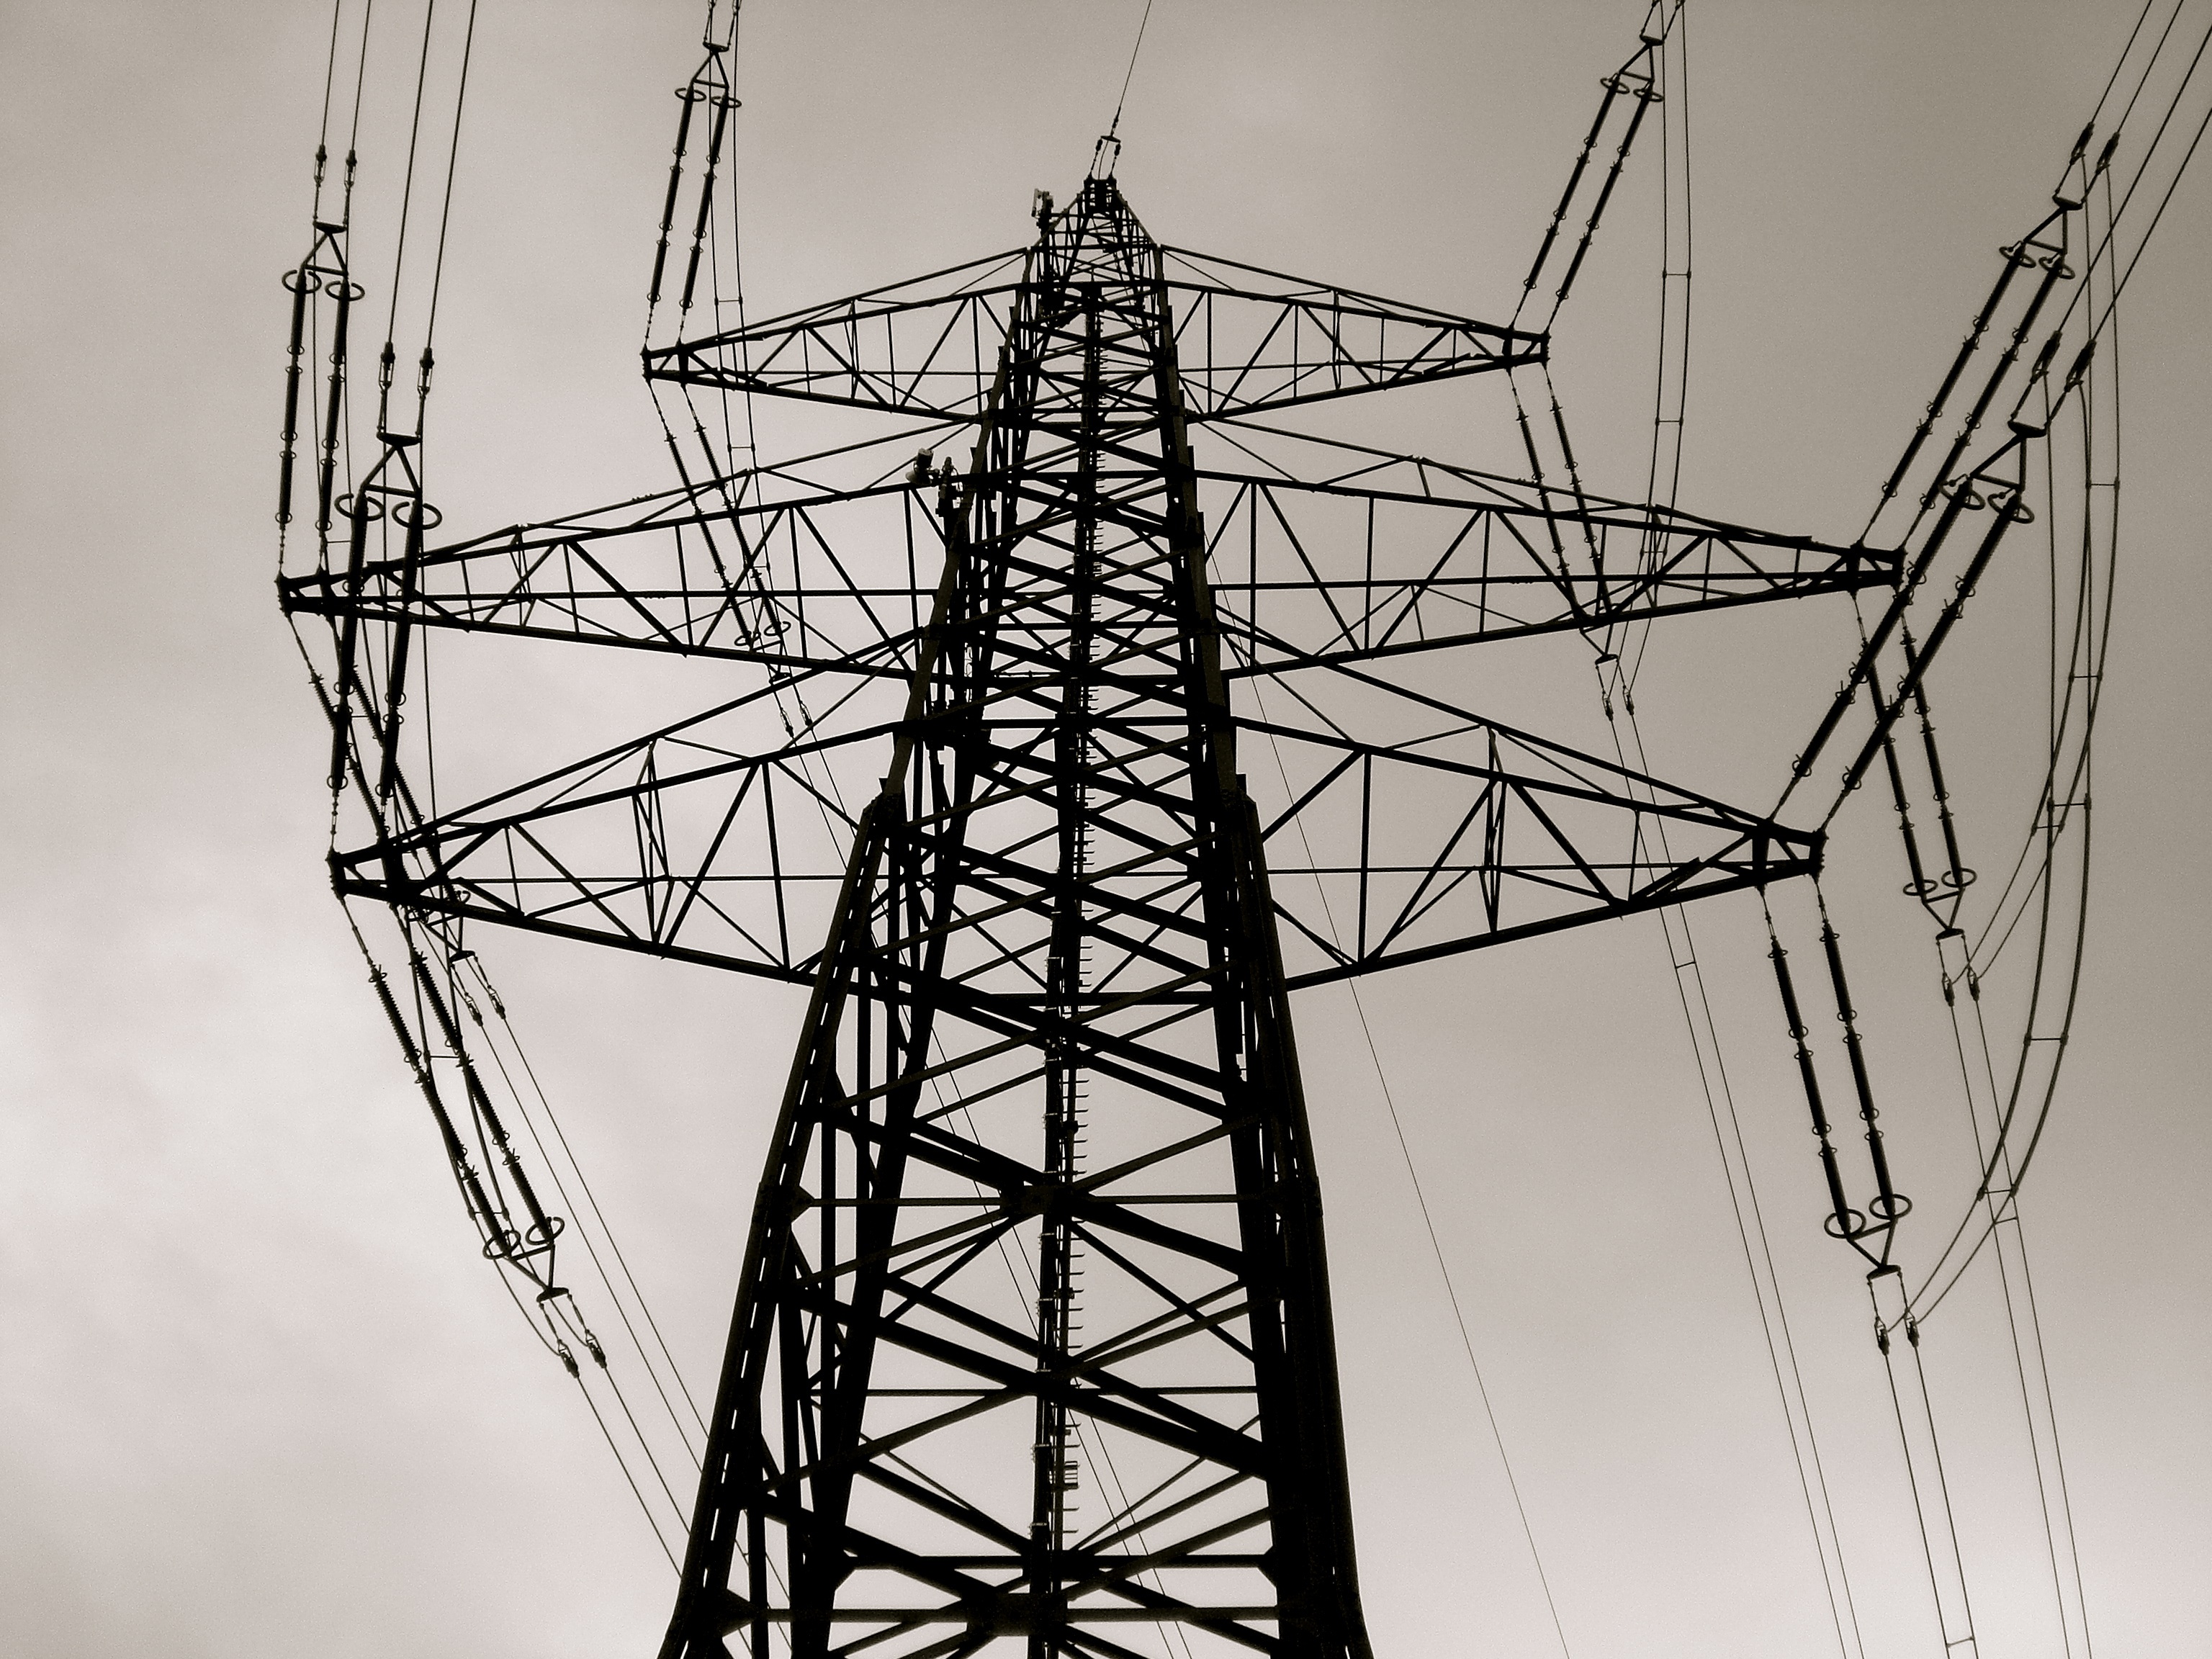
black and white, line, vehicle, tower, power line, mast, electricity, monochrome, energy, high voltage, current, masts, shape, power supply, landline, transmission tower, monochrome photography, outdoor structure, electrical supply, electronics accessory, overhead power line, stream transport